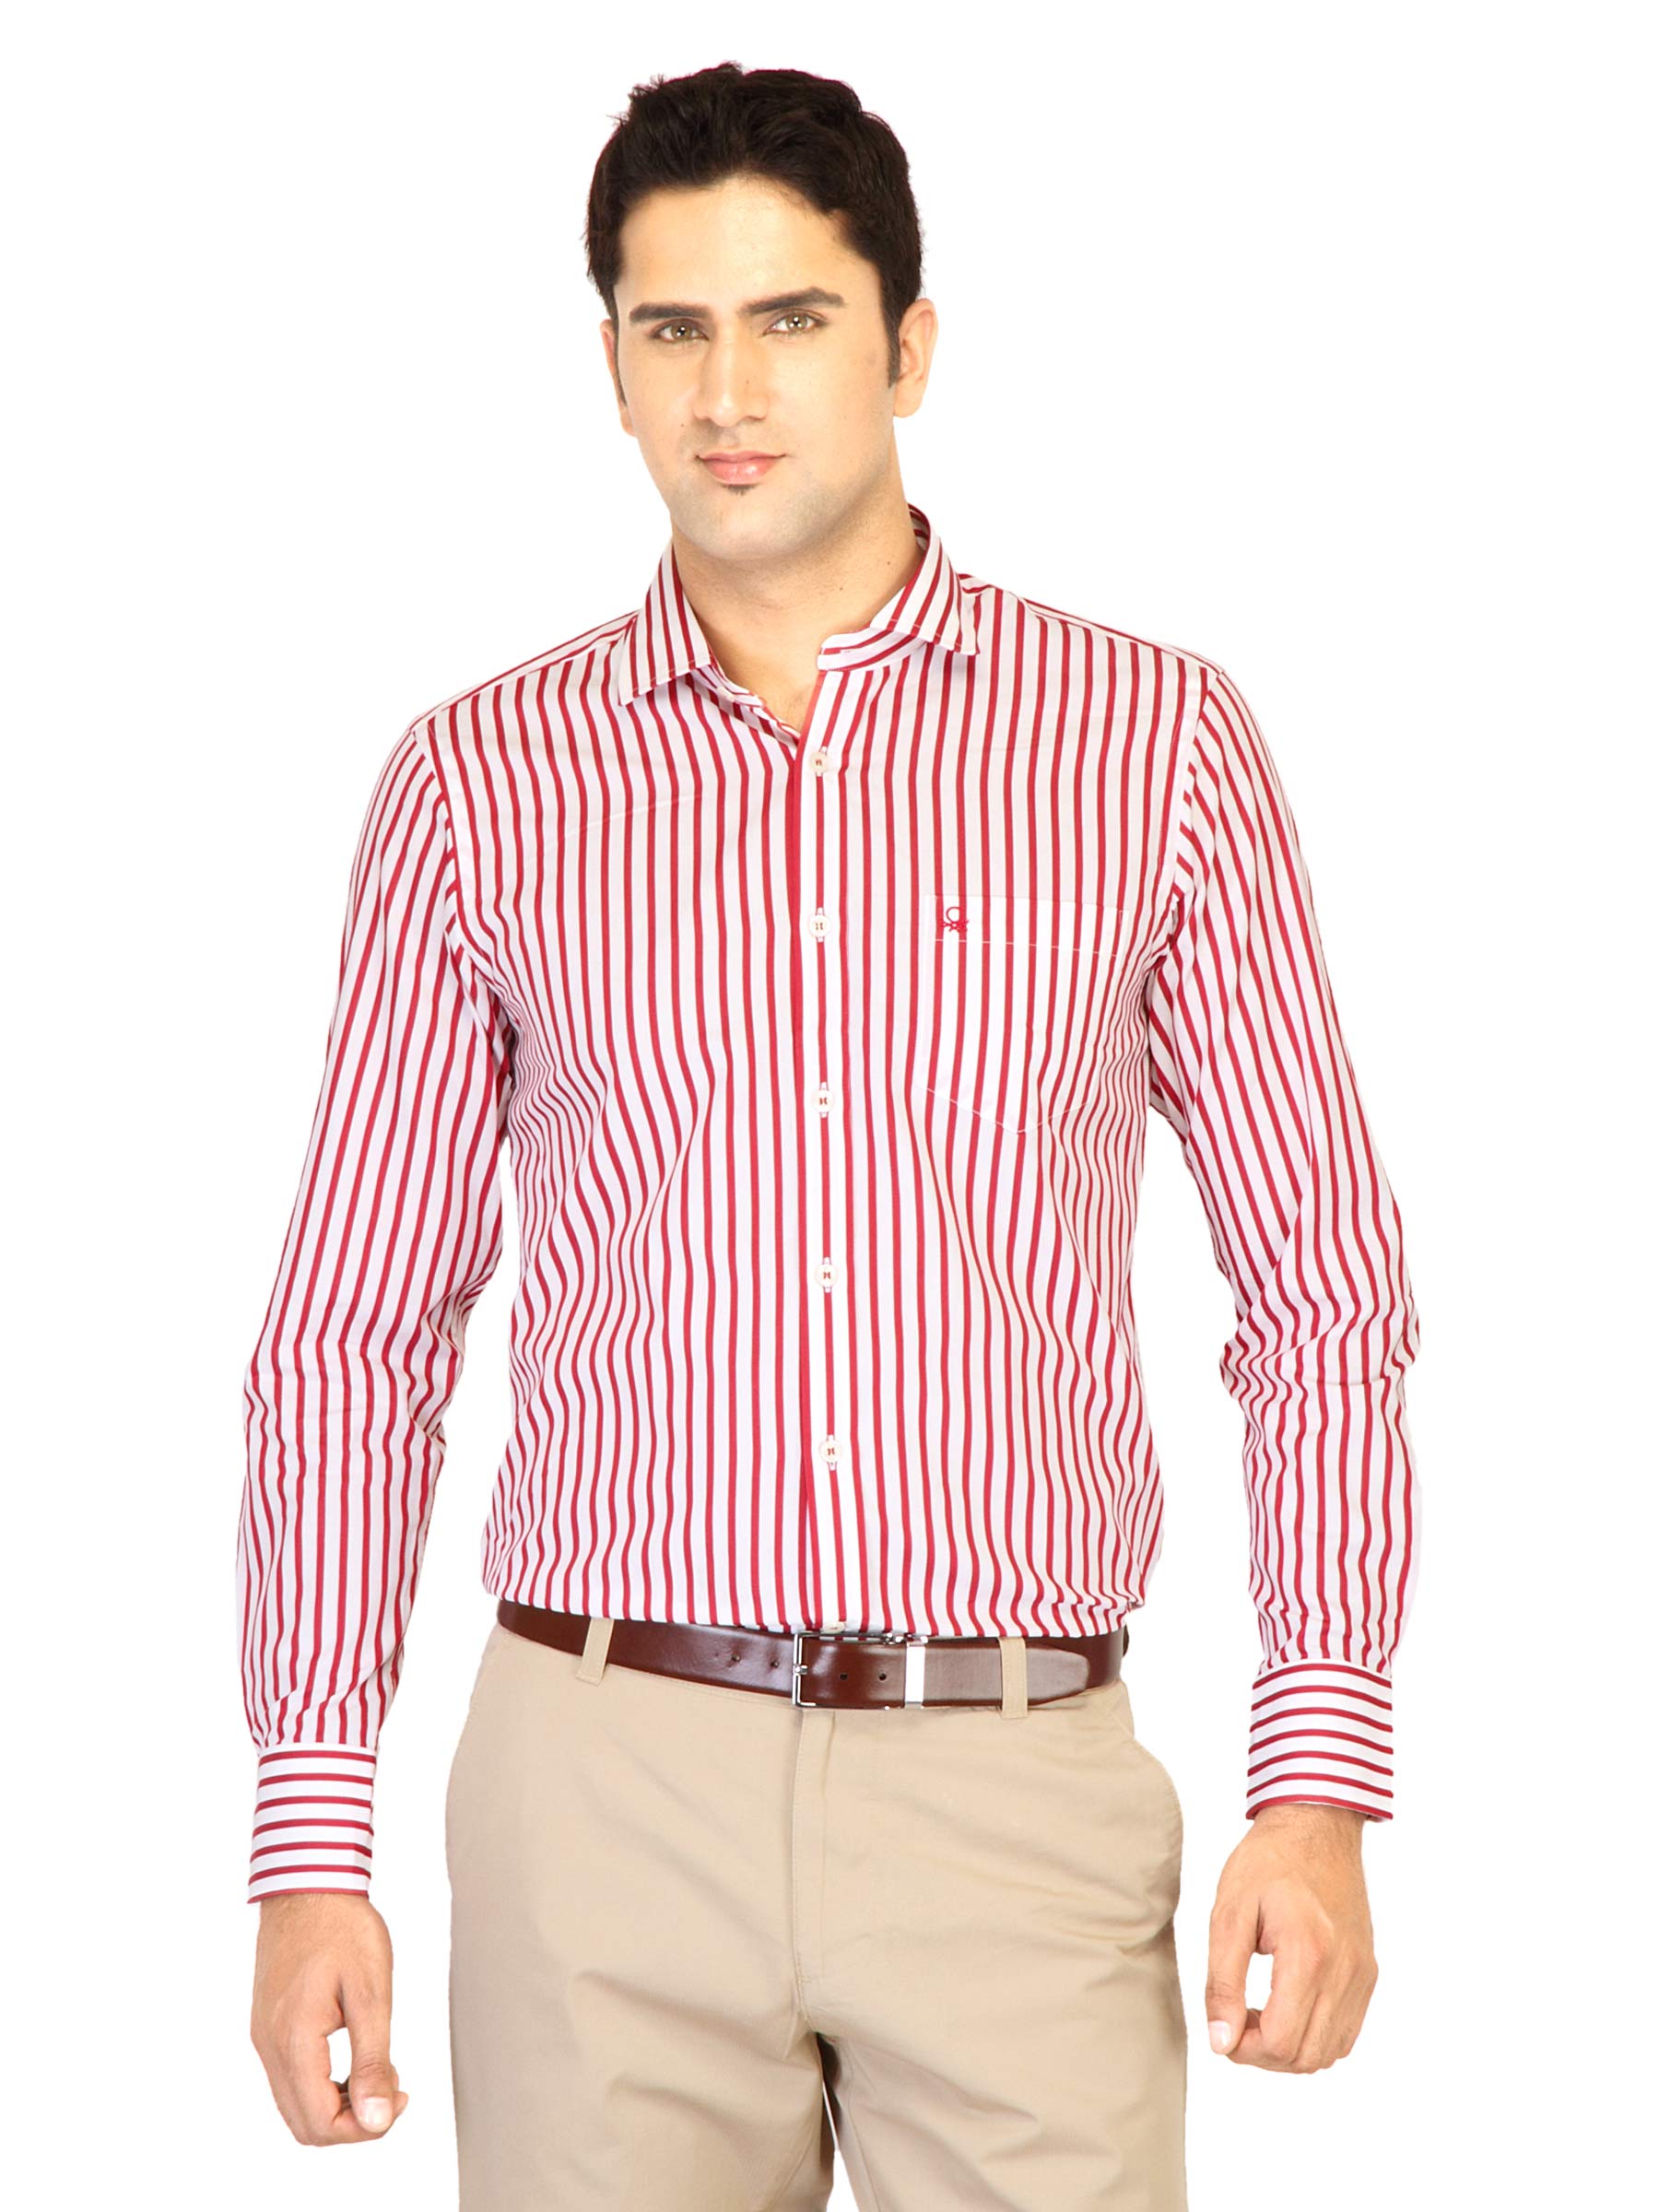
United Colors of Benetton Men Stripes White Shirts
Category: Apparel / Topwear / Shirts
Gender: Men
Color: White
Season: Summer 2011
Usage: Casual